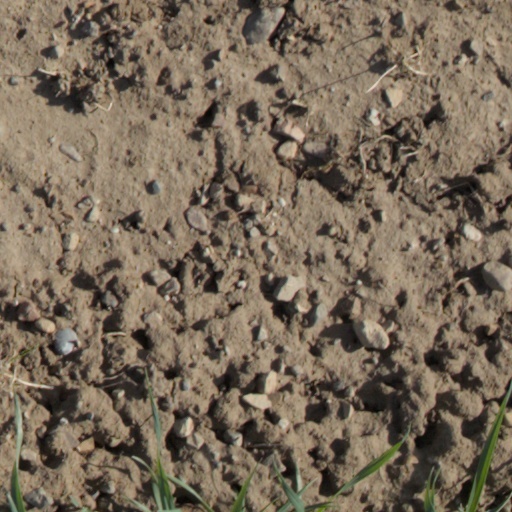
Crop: wheat